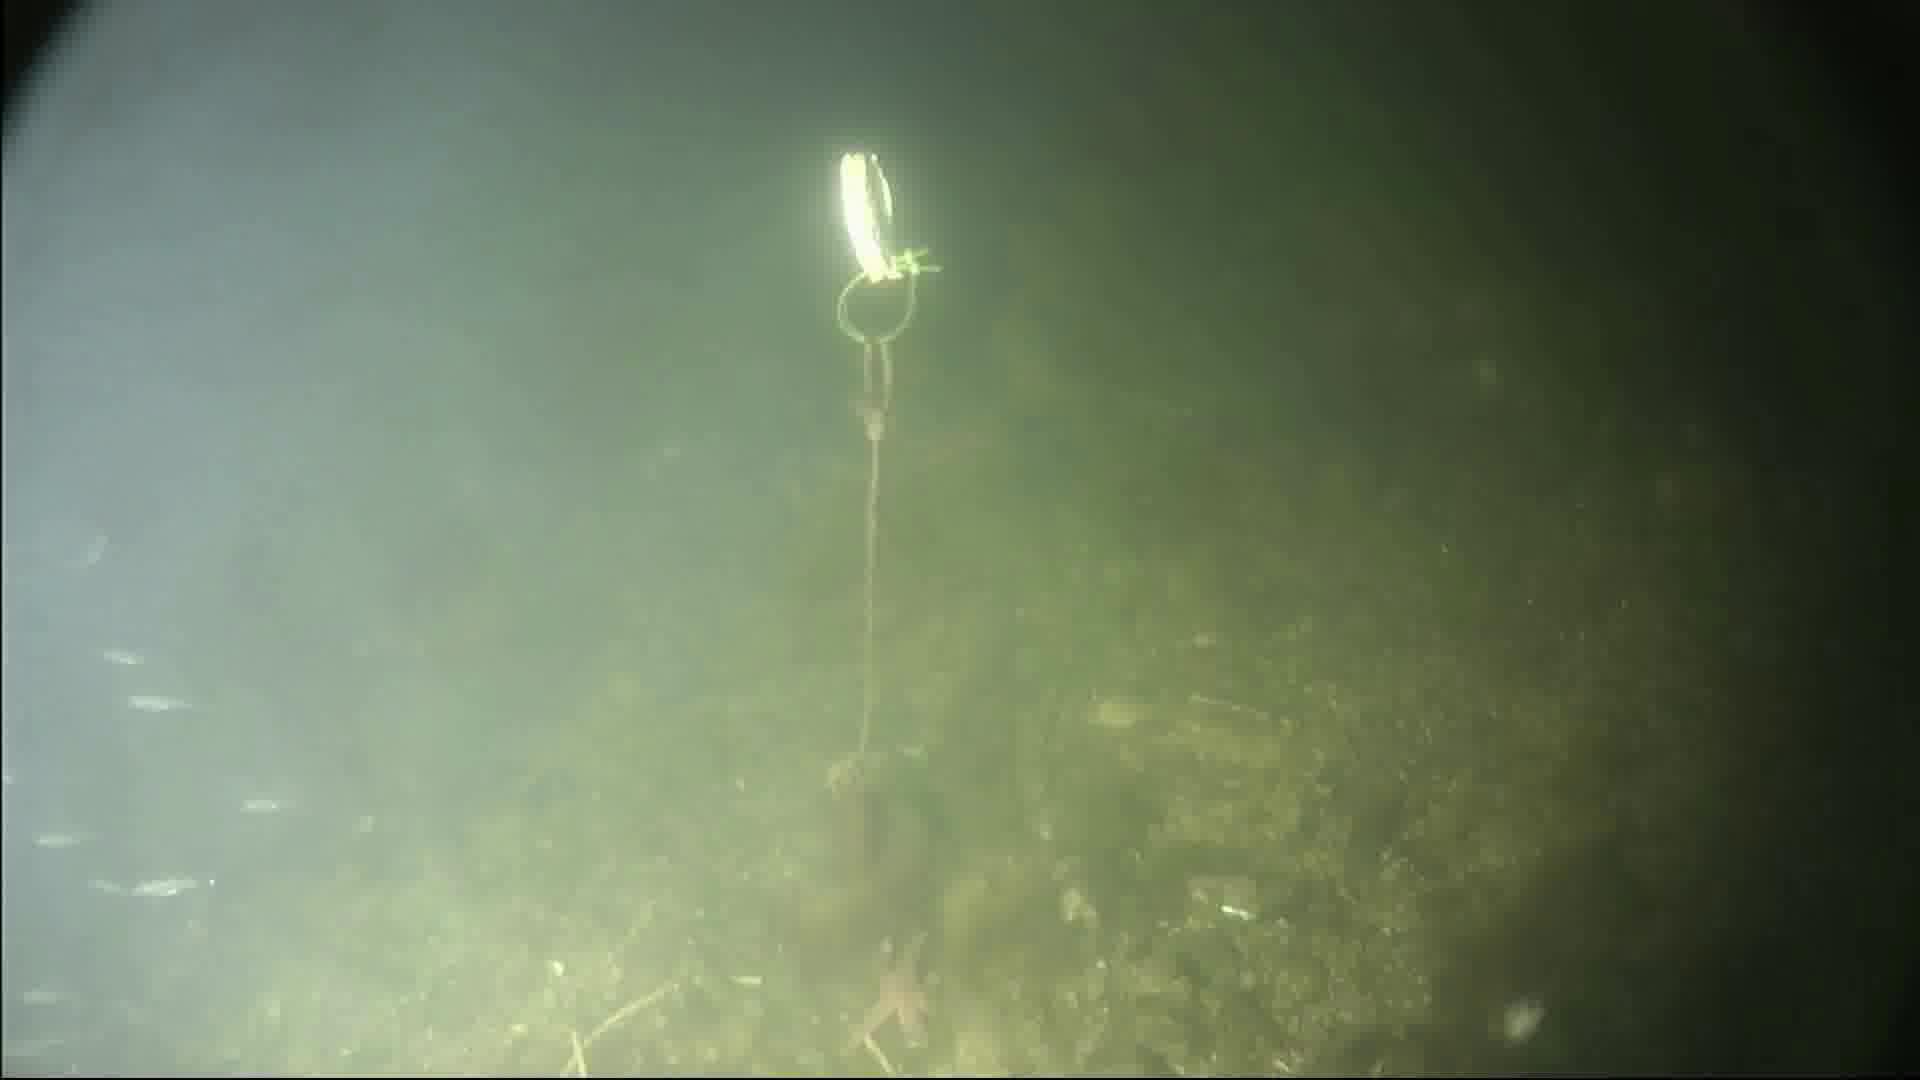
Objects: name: small_fish
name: starfish
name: crab